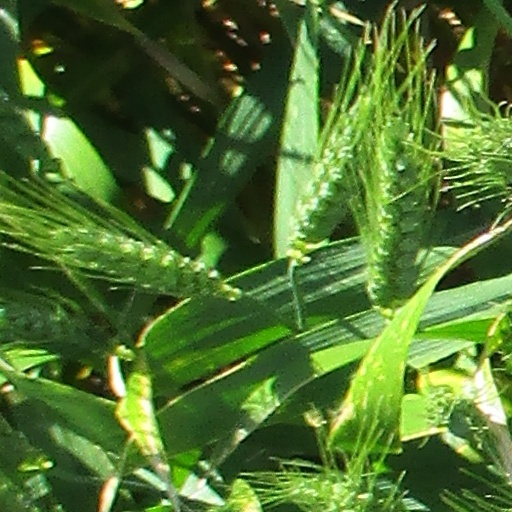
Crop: wheat